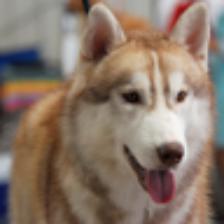
Label: NonHuman